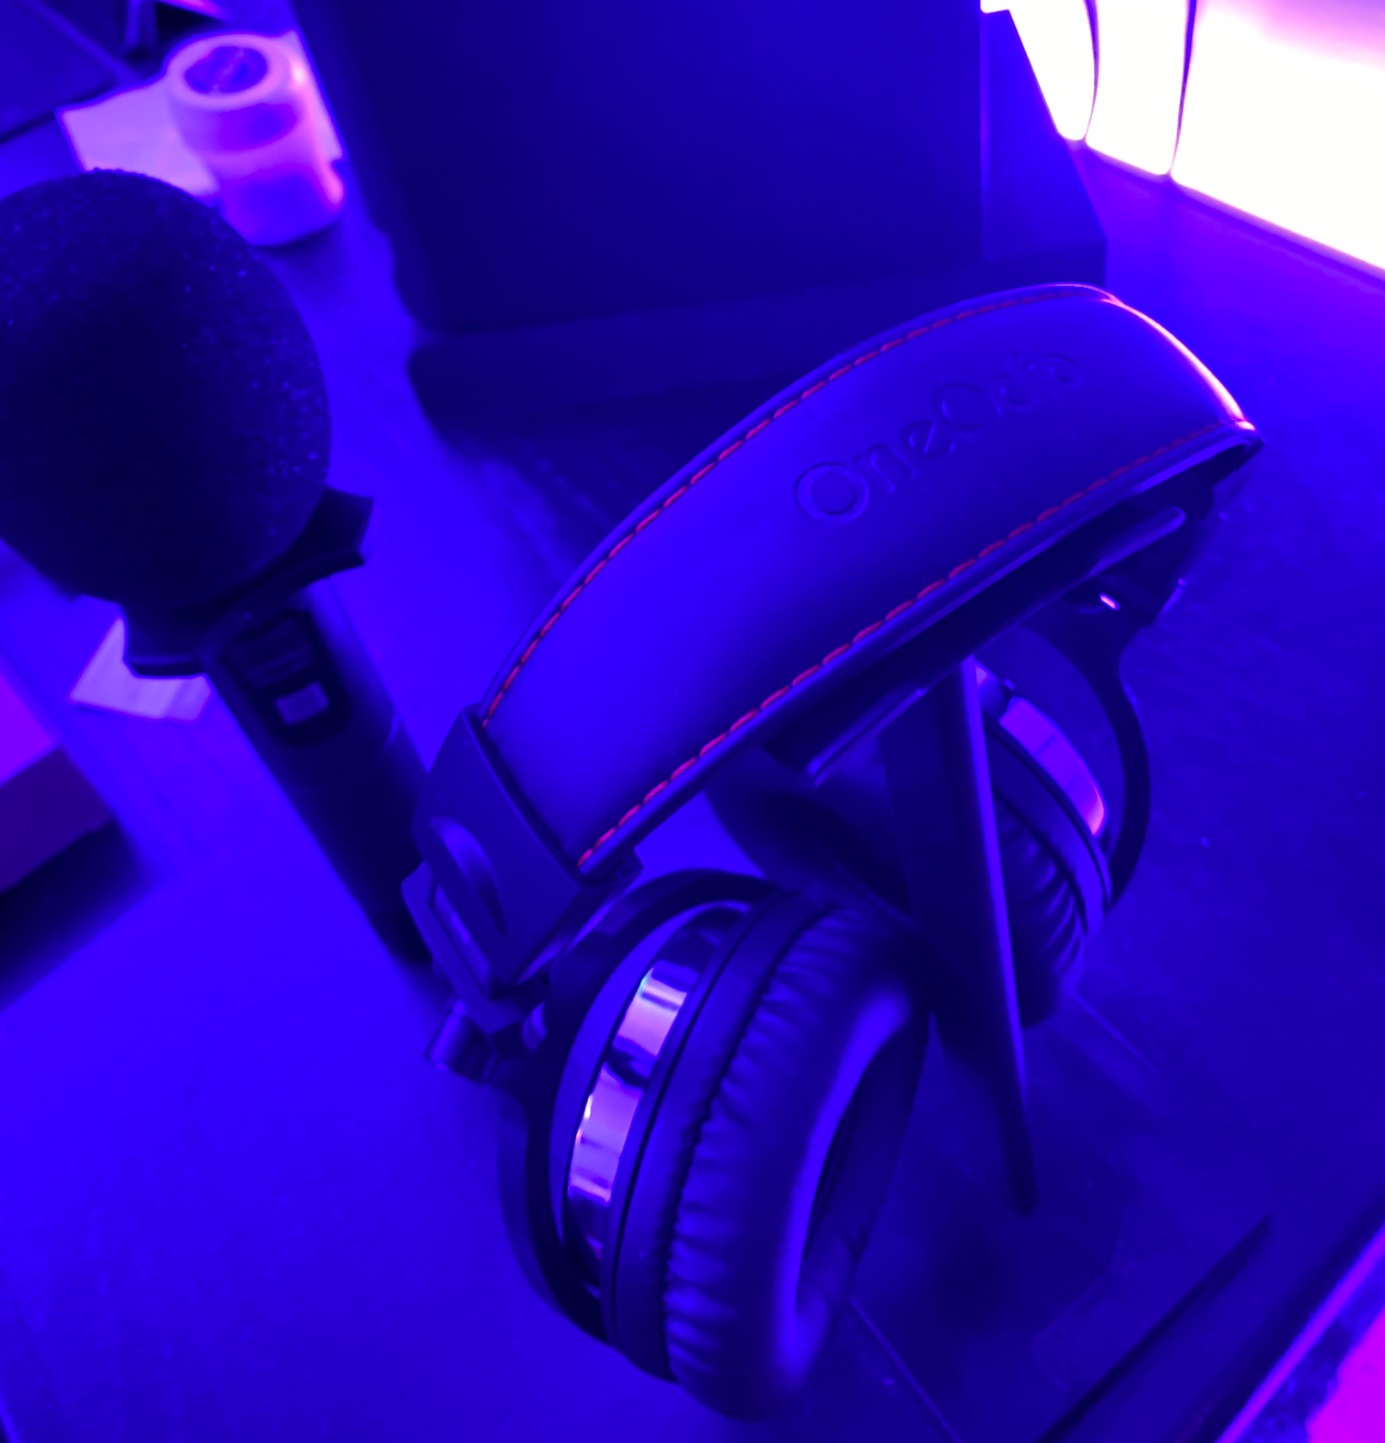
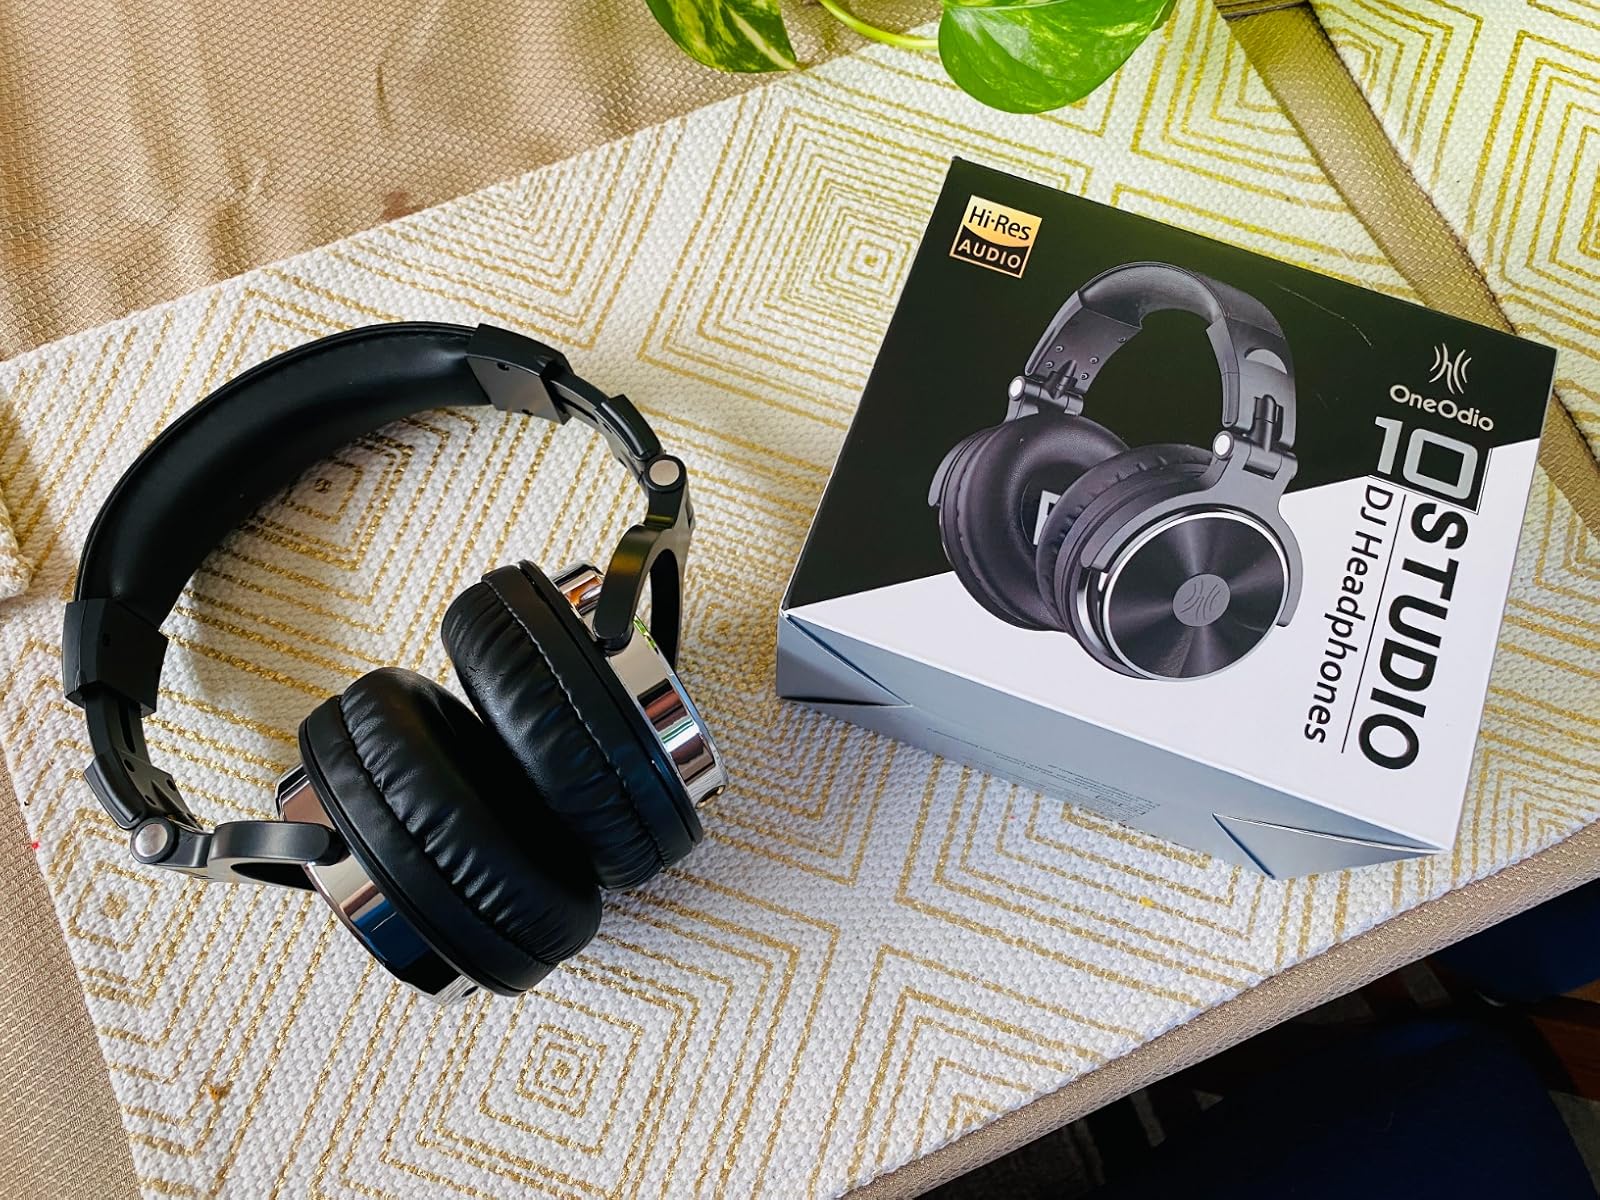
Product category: headphones
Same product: yes